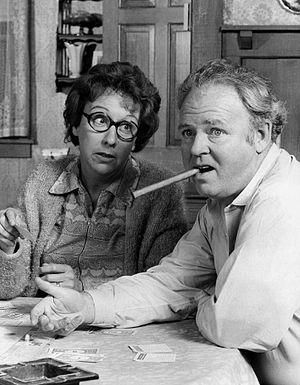
Archie Bunker est un personnage de fiction de la série télévisée américaine All in the Family qui met en scène ce personnage particulièrement antipathique : petit blanc obtus du quartier New Yorkais du Queens, contraint de partager son toit avec sa fille et son gendre, tous deux engagés dans les mouvements contestataires de la gauche américaine. Il est interprété par Carroll O'Connor.